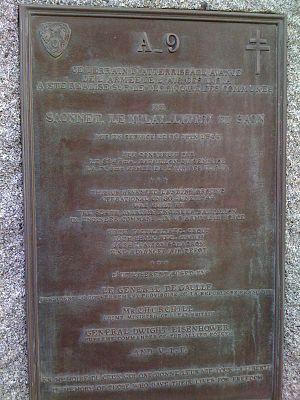
Stèle de l'aérodrome du Molay A-9
L'aérodrome du Molay est un ancien aérodrome provisoire créé peu de temps après le débarquement allié en Normandie lors de la Seconde Guerre mondiale. Il était situé approximativement à trois kilomètres au nord de la ville du Molay-Littry en Basse-Normandie.